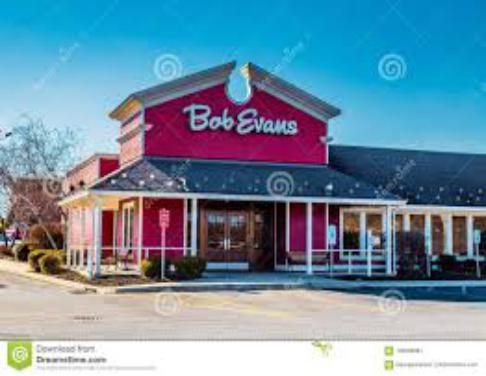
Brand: Bob Evans Restaurants
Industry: Clothes